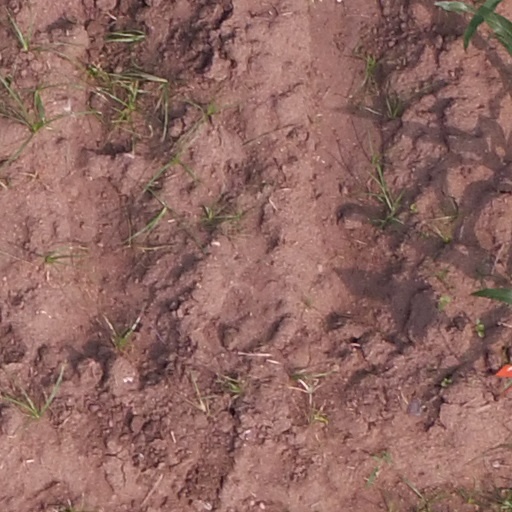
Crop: maize; corn